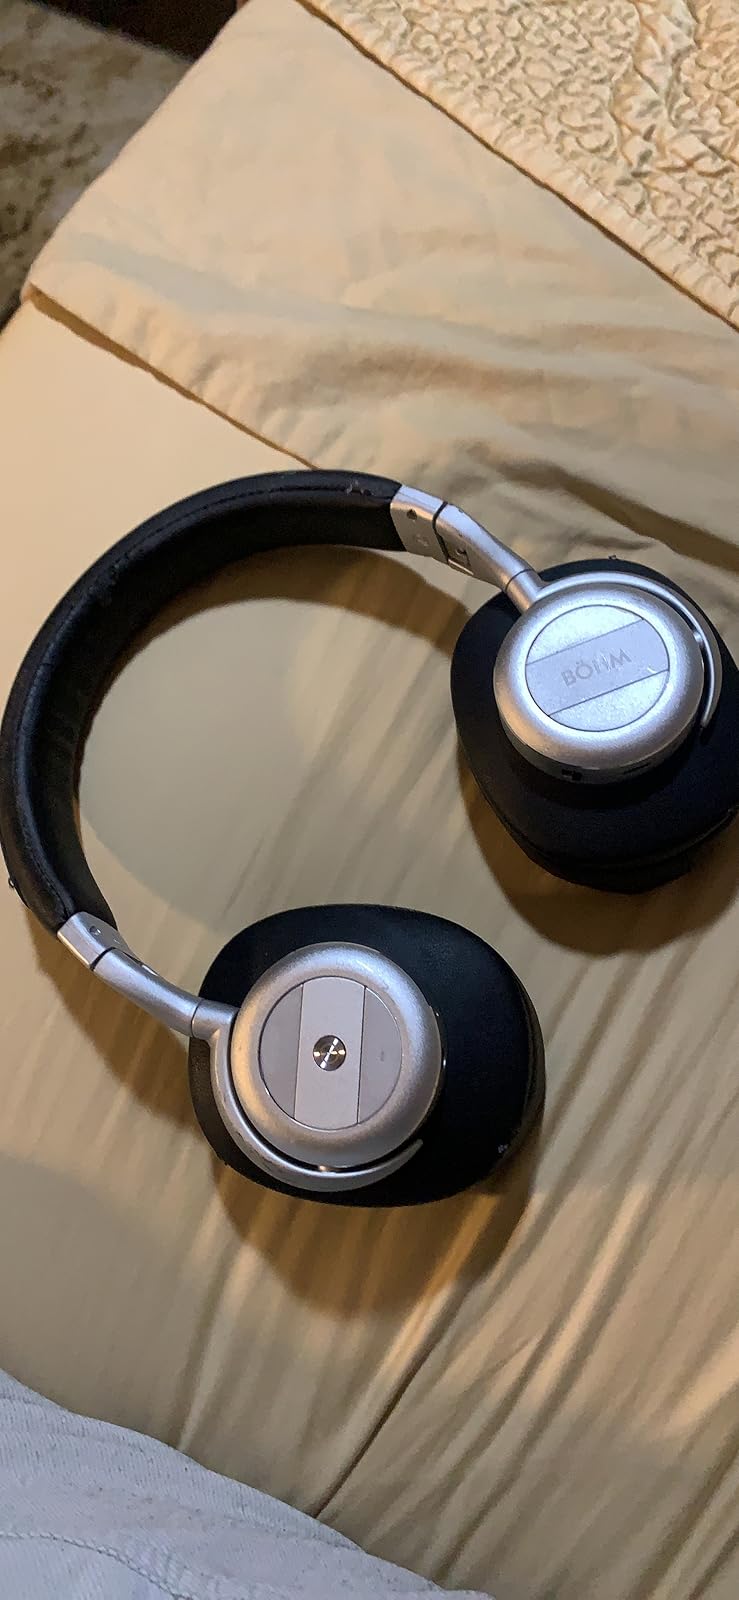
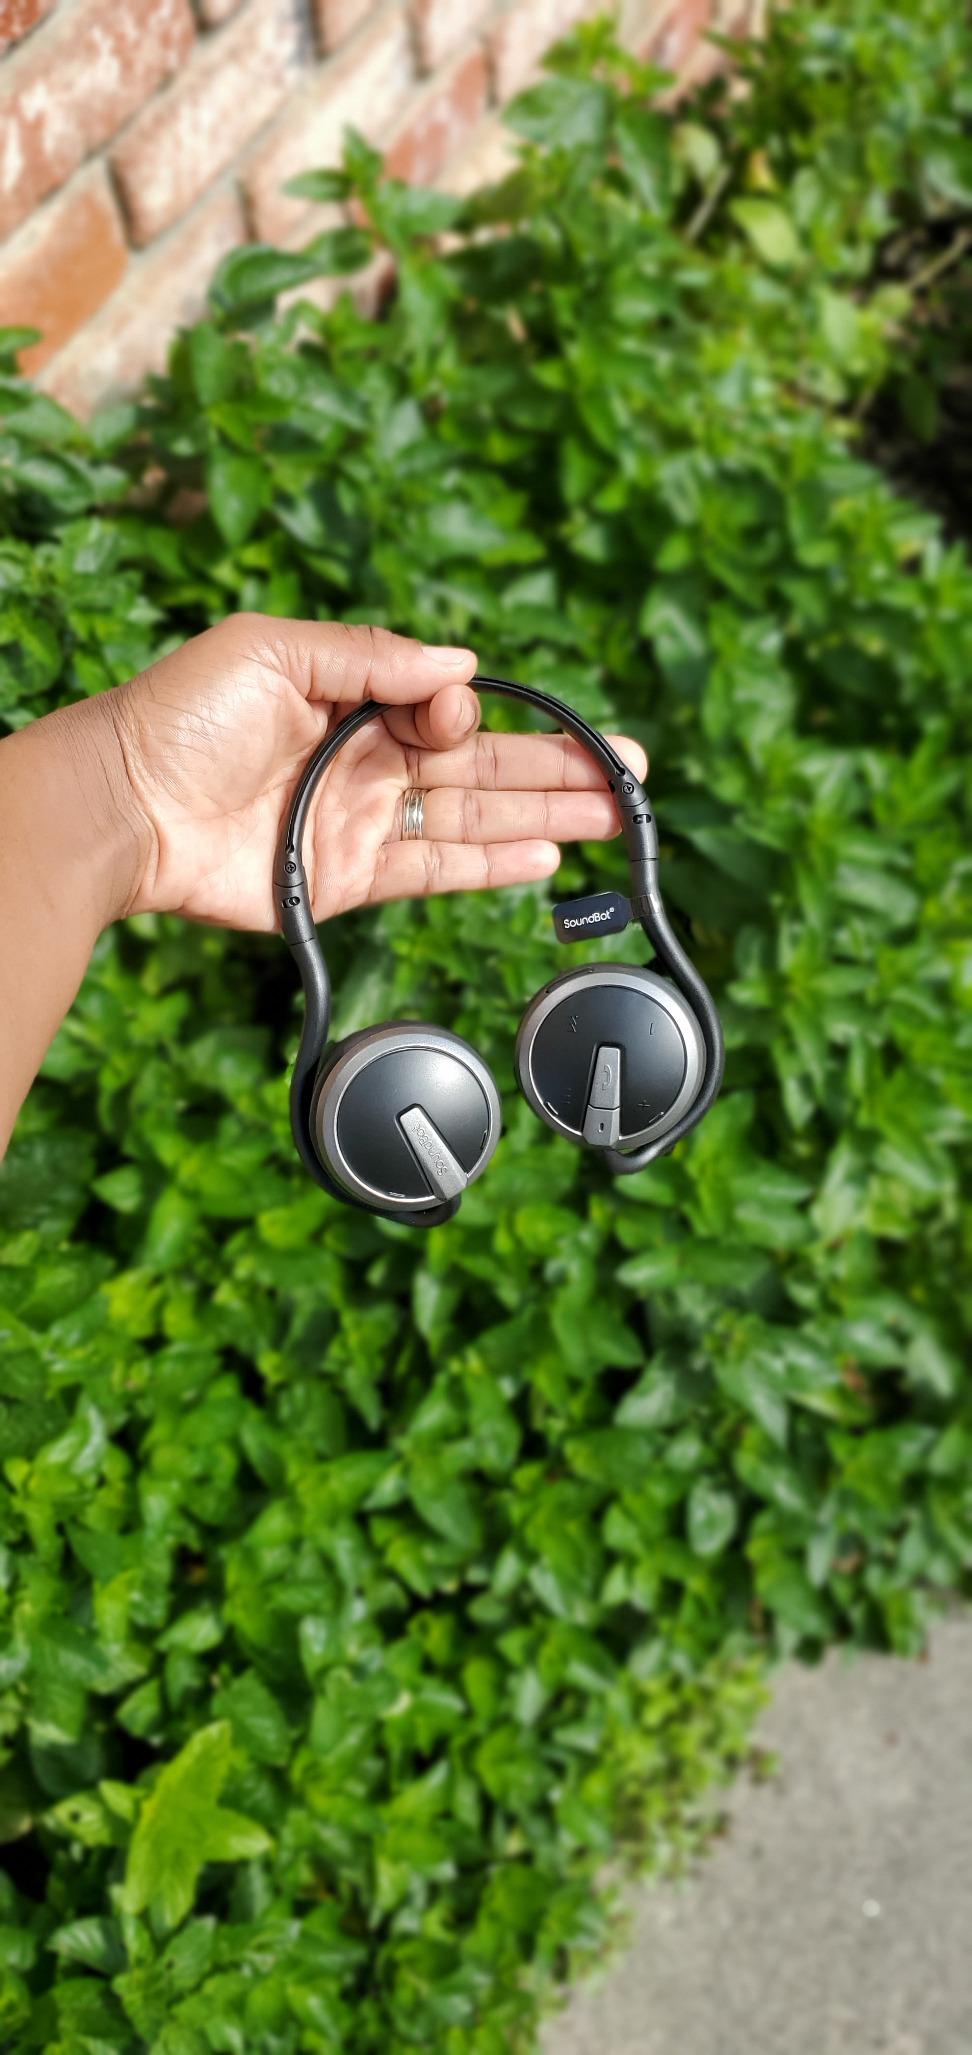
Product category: headphones
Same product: no